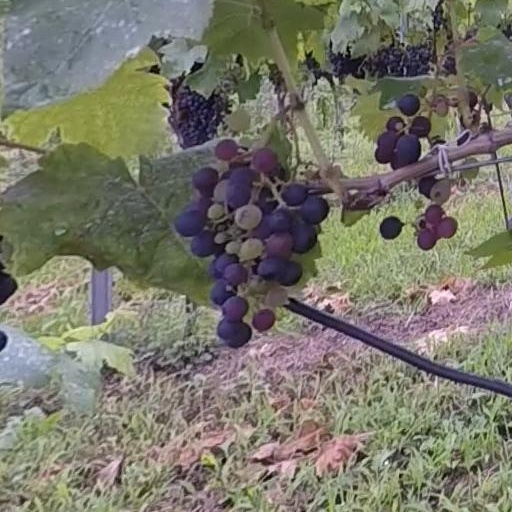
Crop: grape